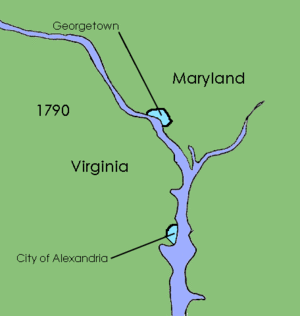
Cette page concerne des événements d'actualité qui se sont produits durant l'année 1790 du calendrier grégorien aux États-Unis.
2 juillet : Ferdinand de Habsbourg-Lorraine devient grand duc de Toscane.
Cet article présente un résumé de l'histoire de Washington (district de Columbia), la capitale des États-Unis.